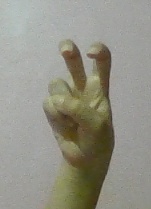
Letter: toot